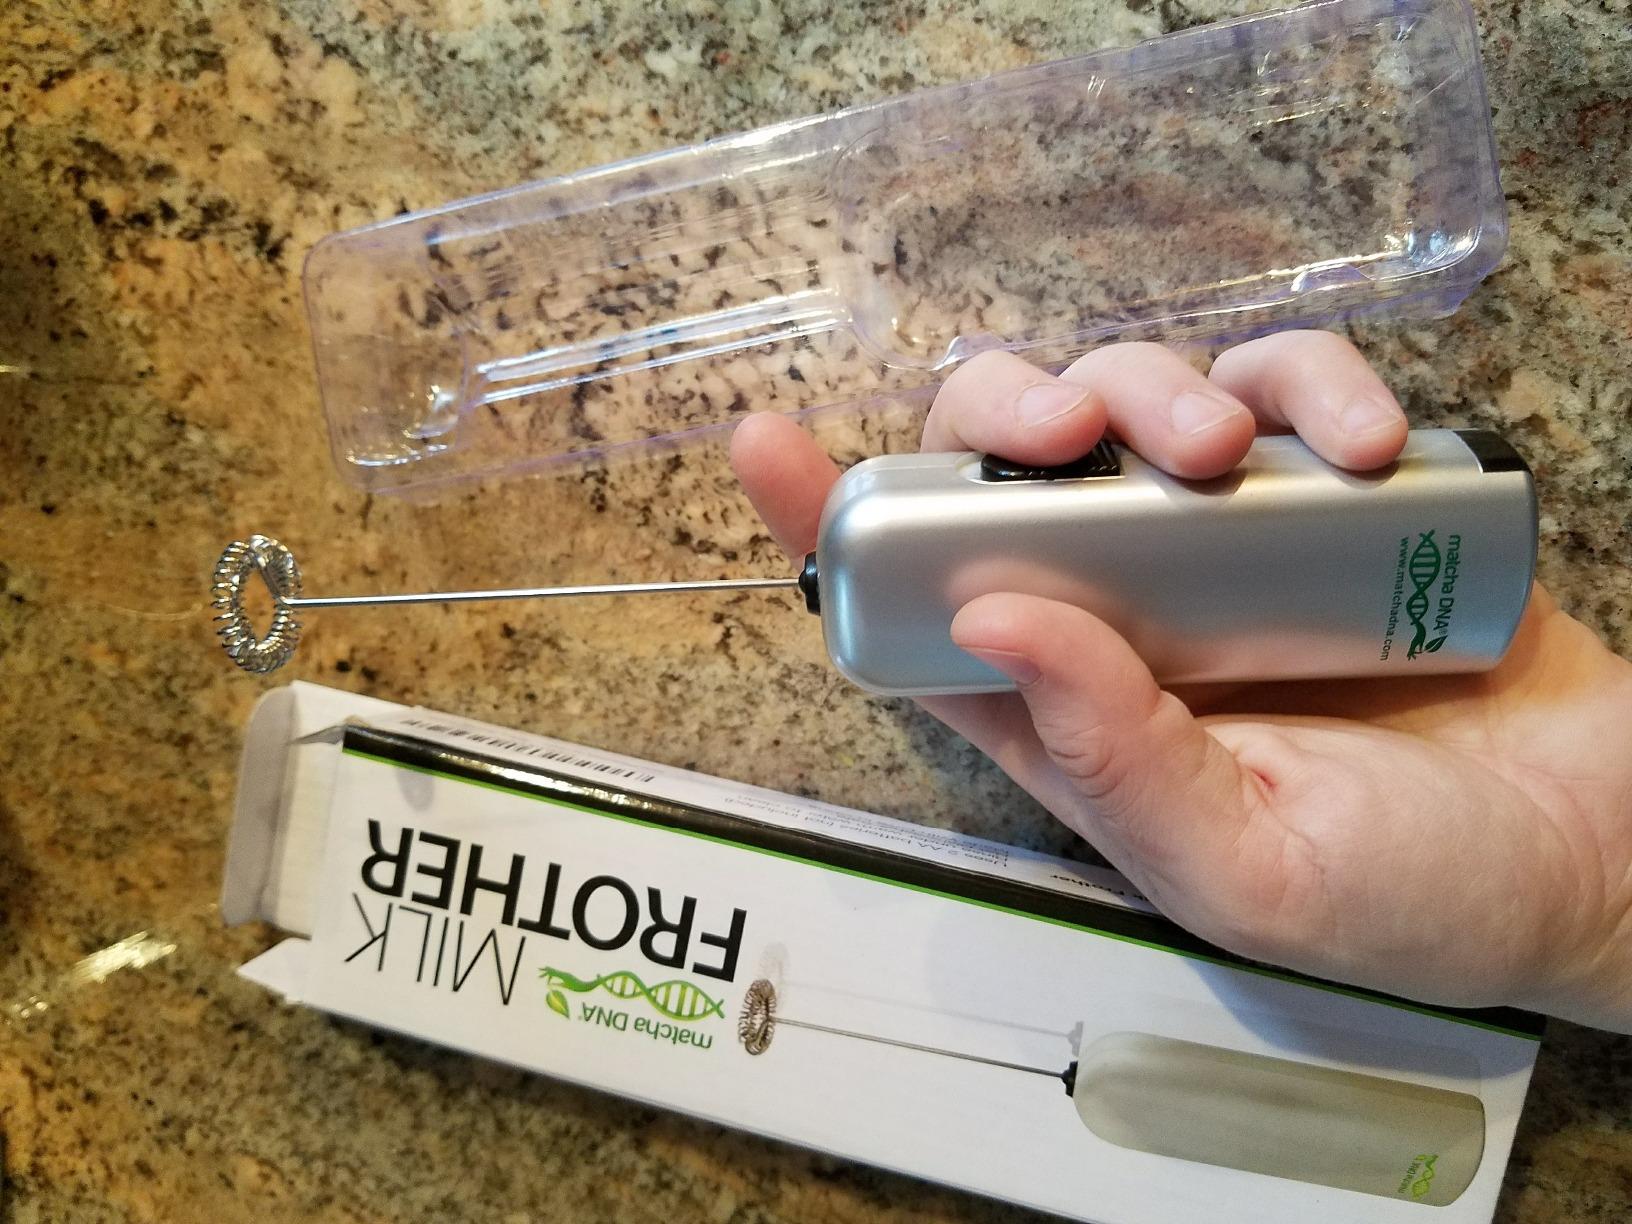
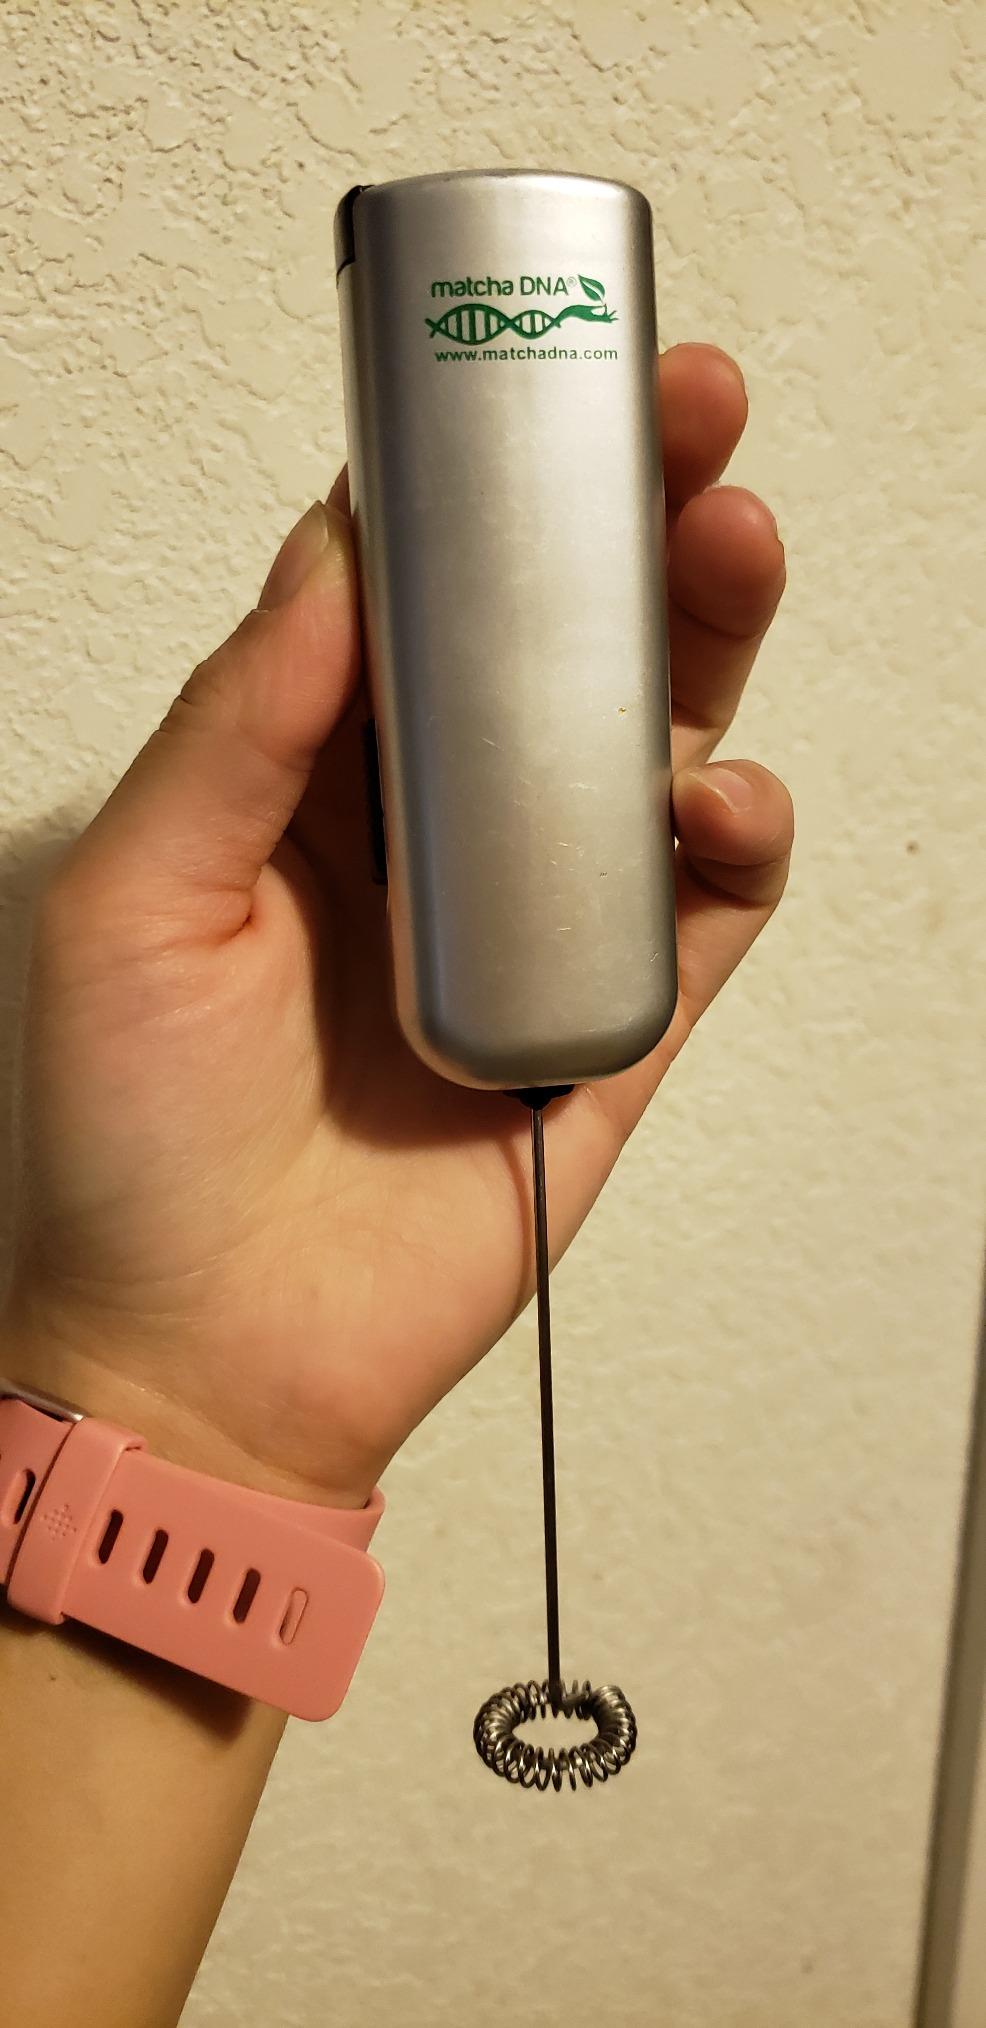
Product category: items_mixer
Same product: yes